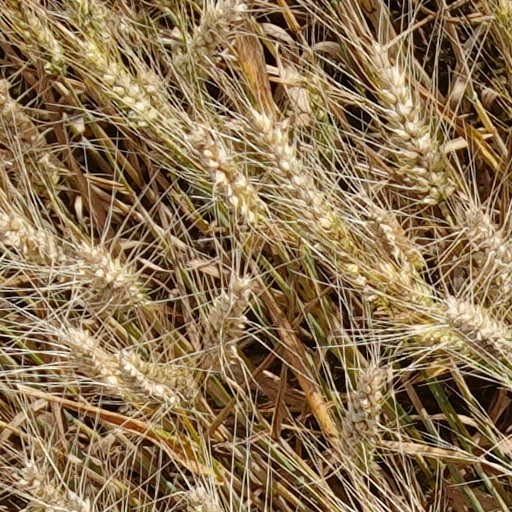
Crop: wheat